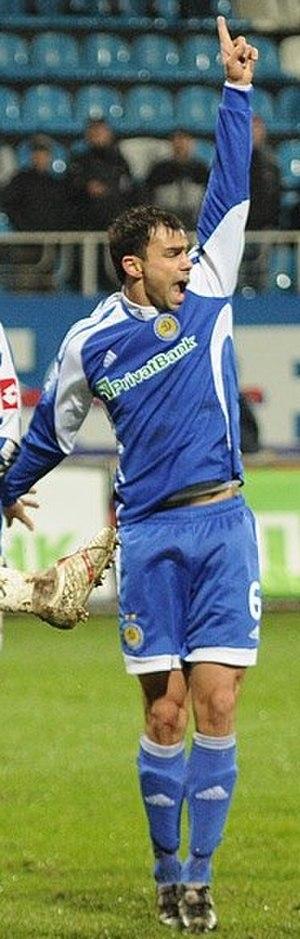
Goran Sablić est un footballeur international croate né le 4 août 1979 à Sinj, en Croatie. Il joue au poste de défenseur central. Il s'est reconverti au poste d'entraîneur.